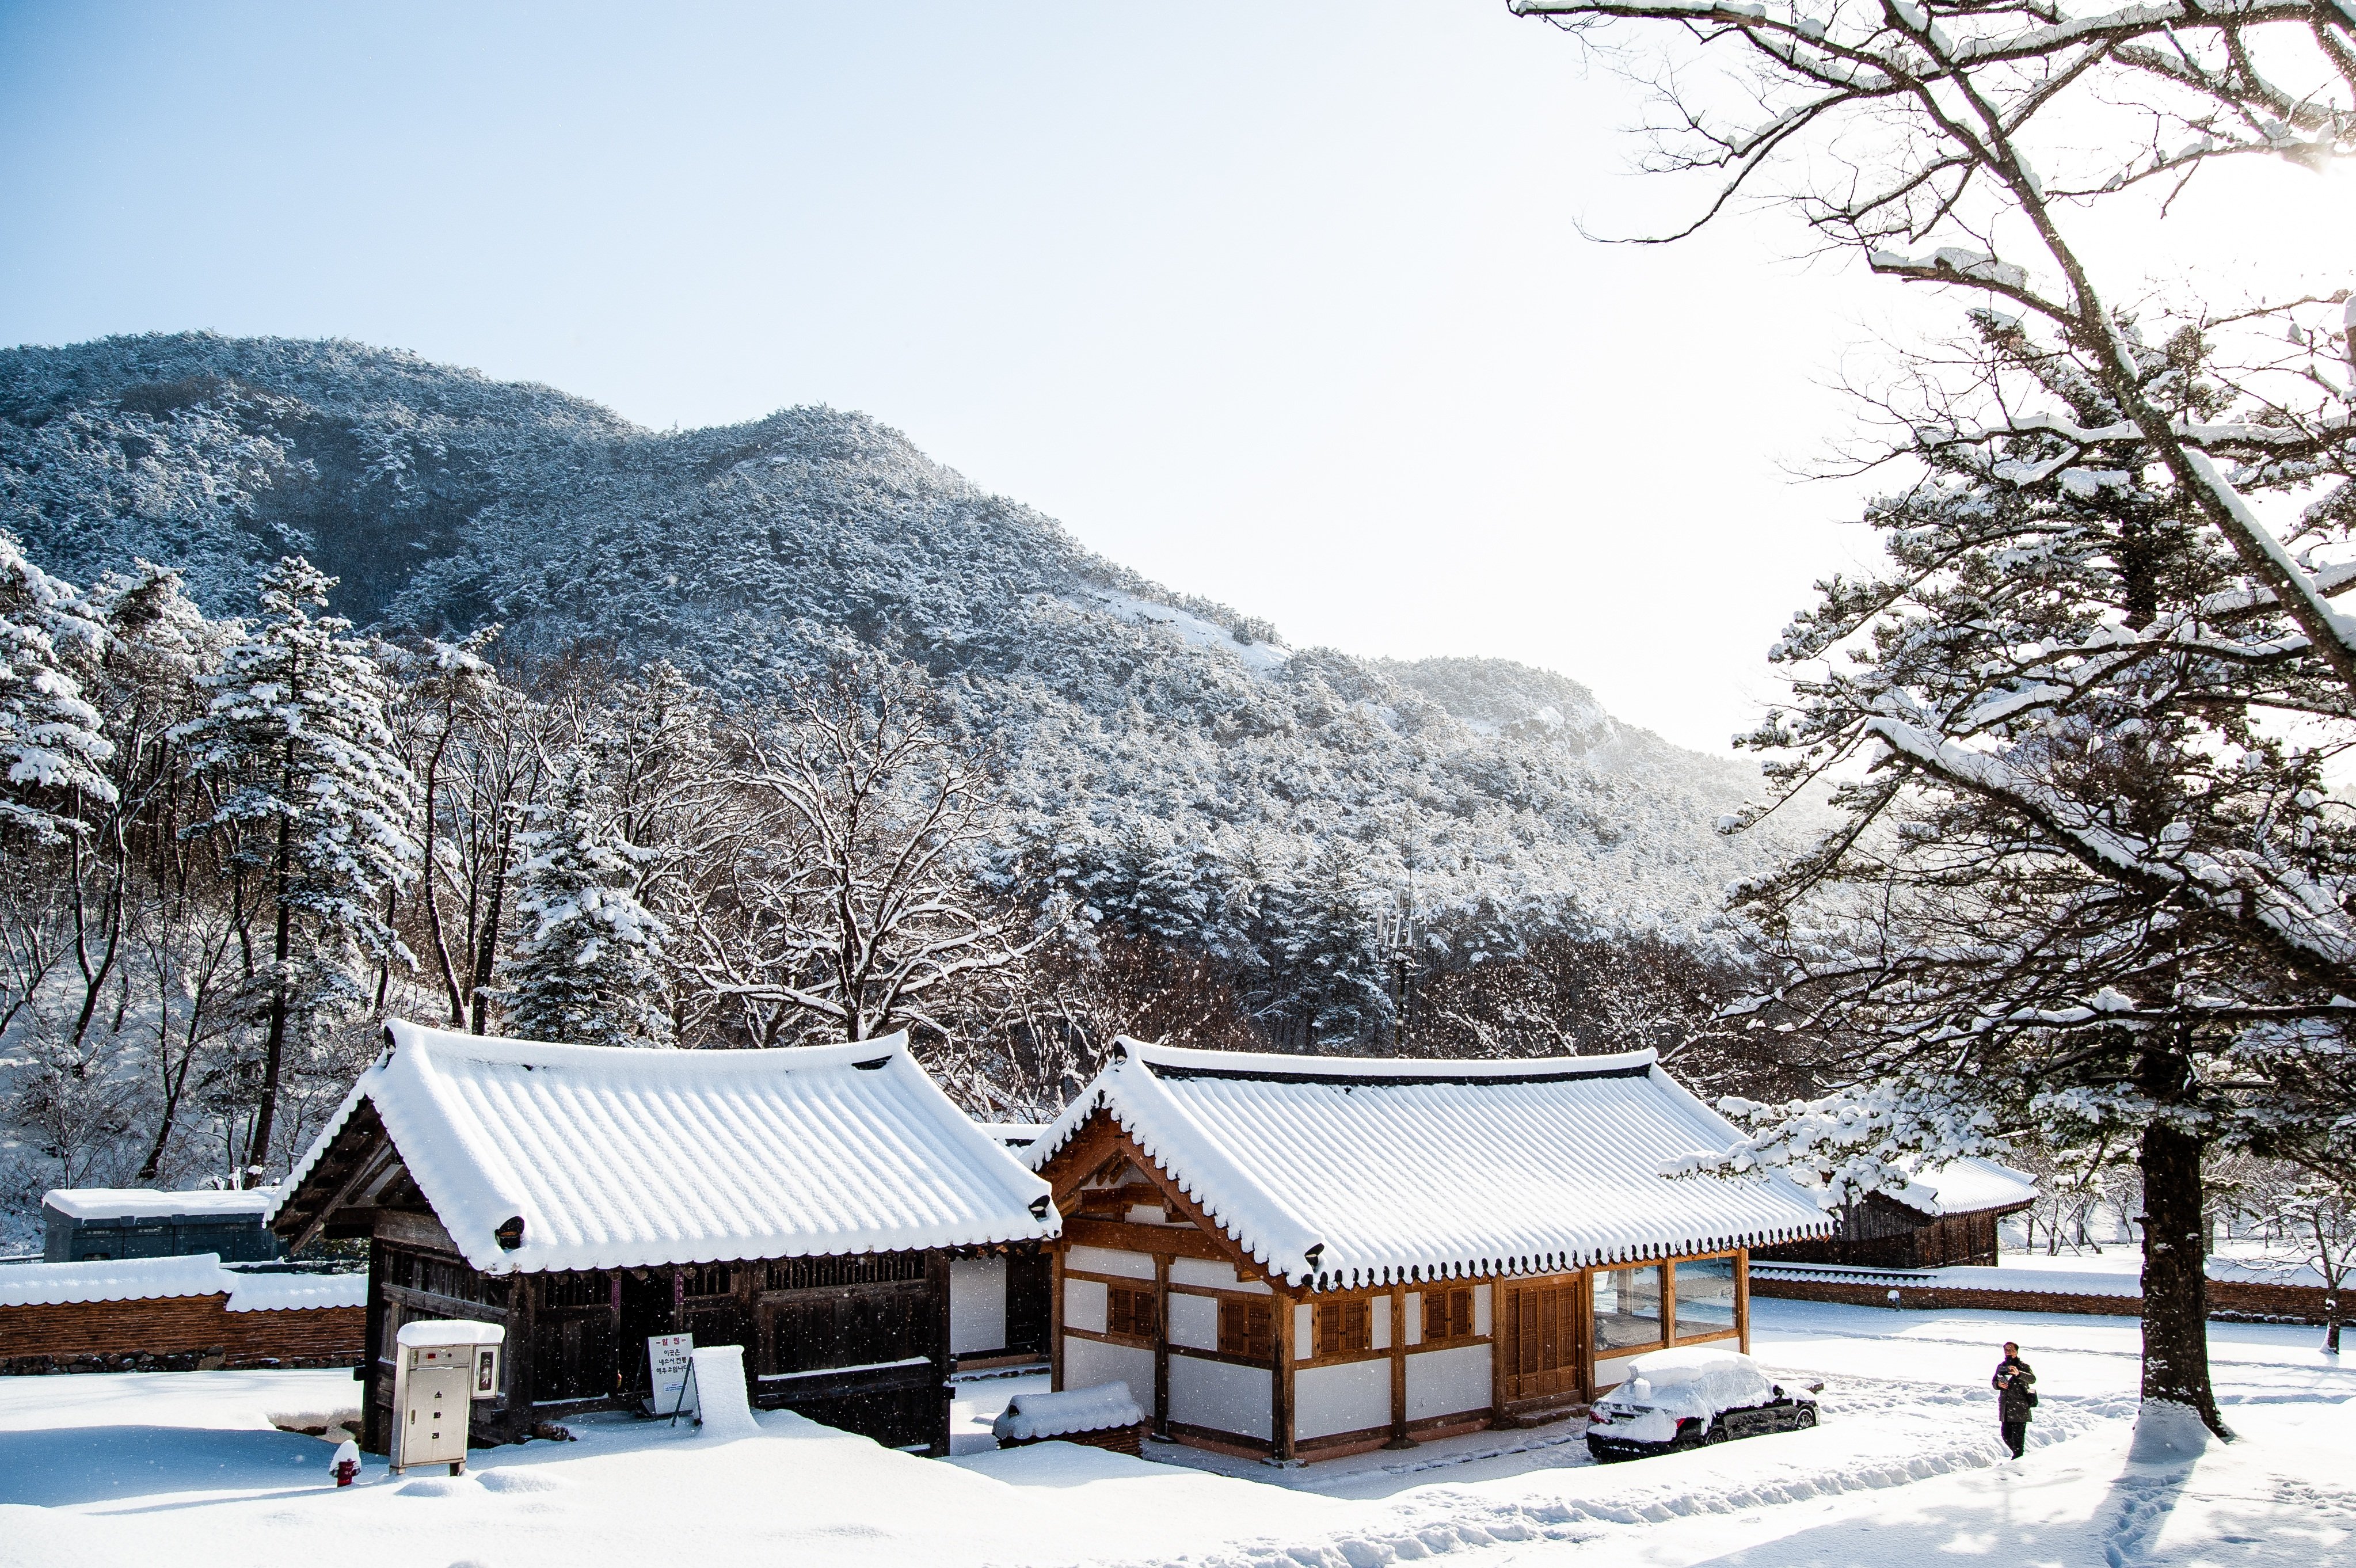
Nature in winter, sky, building, daytime, snow, nature, mountain, natural landscape, house, slope, branch, tree, biome, cottage, woody plant, mountain range, landscape, mountainous landforms, window, morning, plant, freezing, rural area, roof, frost, glacial landform, leisure, twig, hill station, hill, wood, winter, hut, wilderness, spring, home, village, suburb, ice cap, massif, log cabin, conifer, tourism, mountain village, city, valley, fir, precipitation, pine family, ice, pine